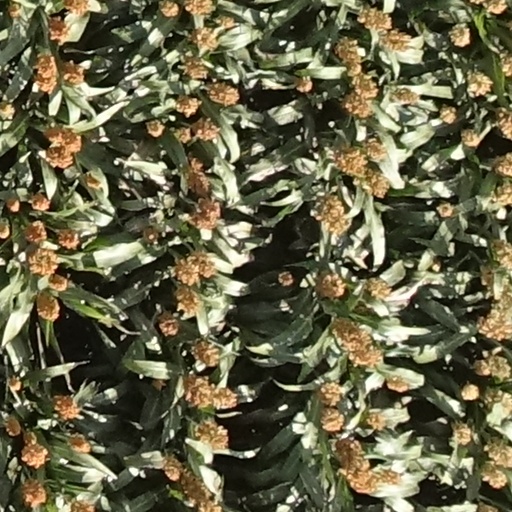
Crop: sorghum